European science in the Middle Ages

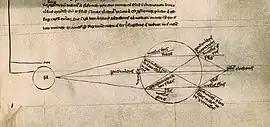
Optical diagram showing light being refracted by a spherical glass container full of water (from Roger Bacon, "De multiplicatione specierum")

Grosseteste was the founder of the famous Oxford Franciscan school. He built his work on Aristotle's vision of the dual path of scientific reasoning. Concluding from particular observations into a universal law, and then back again: from universal laws to prediction of particulars. Grosseteste called this "resolution and composition". Further, Grosseteste said that both paths should be verified through experimentation in order to verify the principals. These ideas established a tradition that carried forward to Padua and Galileo Galilei in the 17th century.